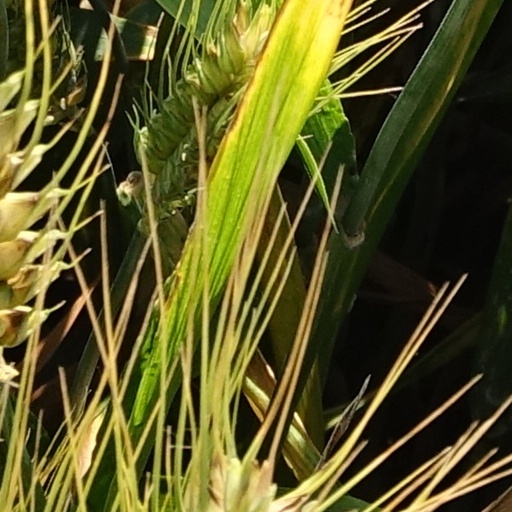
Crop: wheat